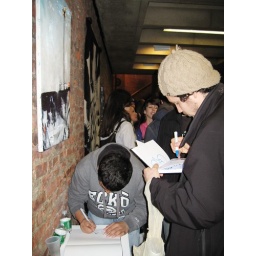
Cern of YMI in hat and coat signing black book